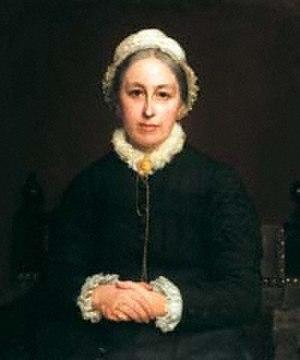
Sarah Emily Davies était une féministe anglaise. Elle a œuvré aux côtés des suffragistes pour l'obtention du droit de vote pour les femmes et fut l'une des premières femmes à militer pour l'entrée des femmes dans les universités.